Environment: real
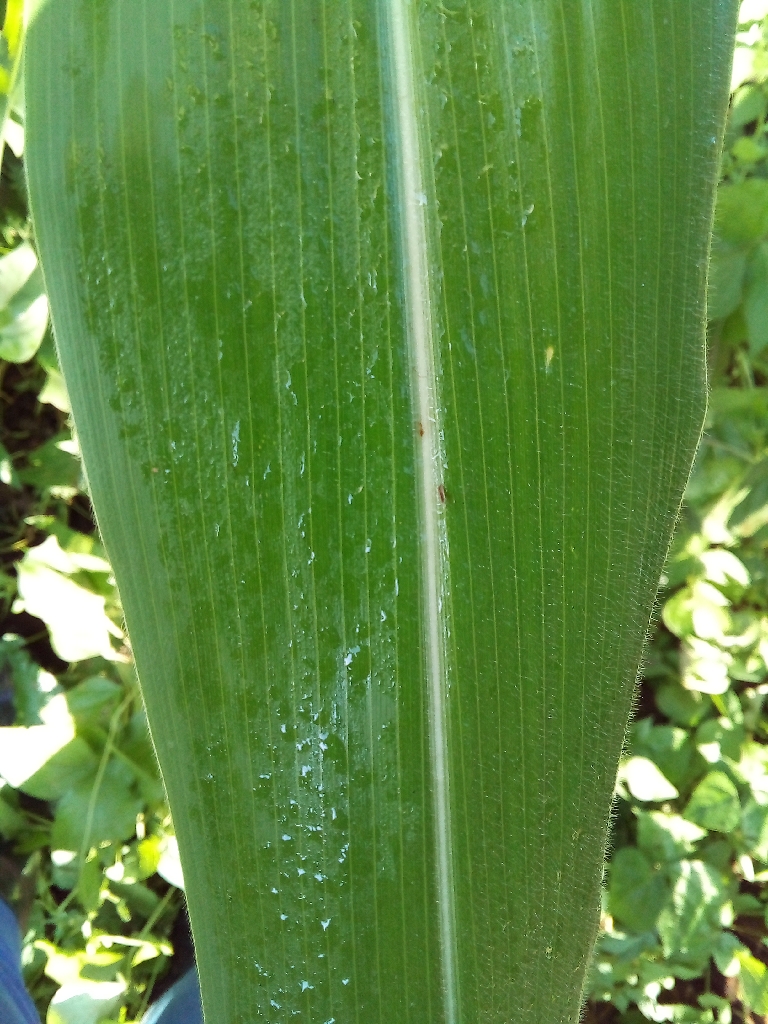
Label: healthy